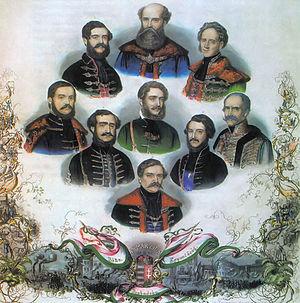
Le comte Lajos Batthyány, né le 10 février 1807 à Pozsony et mort le 6 octobre 1849 à Pest, est un homme d'État. Il fut le premier chef de gouvernement hongrois.